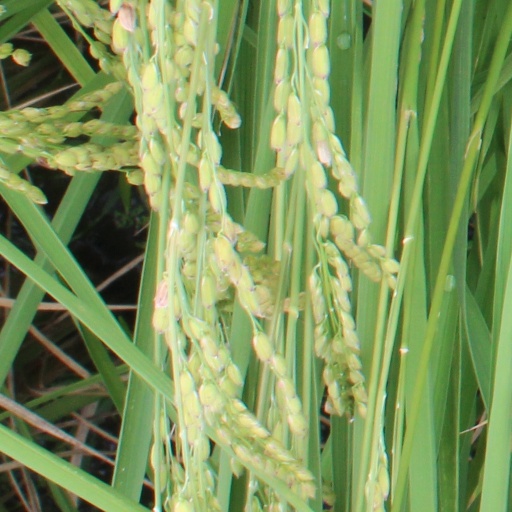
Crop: rice